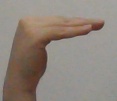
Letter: haa